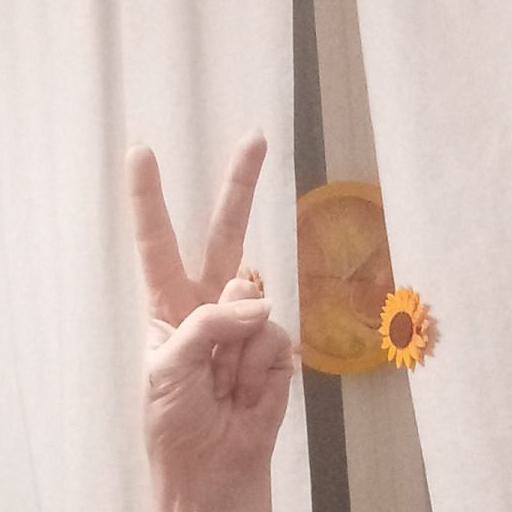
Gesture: peace